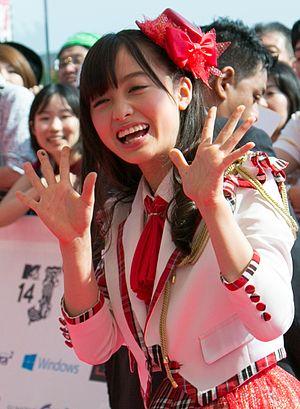
Kanna Hashimoto, née le 3 février 1999 dans la préfecture de Fukuoka, est une chanteuse, actrice et idole japonaise, membre emblématique du groupe féminin japonais Rev. from DVL de 2011 à 2017.